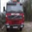
Label: truck